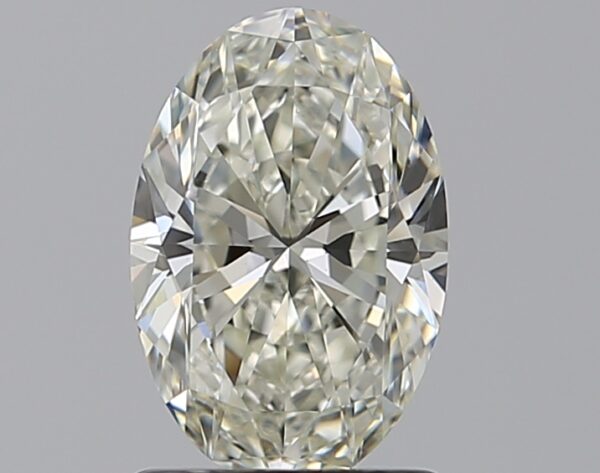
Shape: oval
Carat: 1.2
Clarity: VS1
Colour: J
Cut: EX
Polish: EX
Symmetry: EX
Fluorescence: F
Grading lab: GIA
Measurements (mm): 8.72 x 5.75 x 3.59